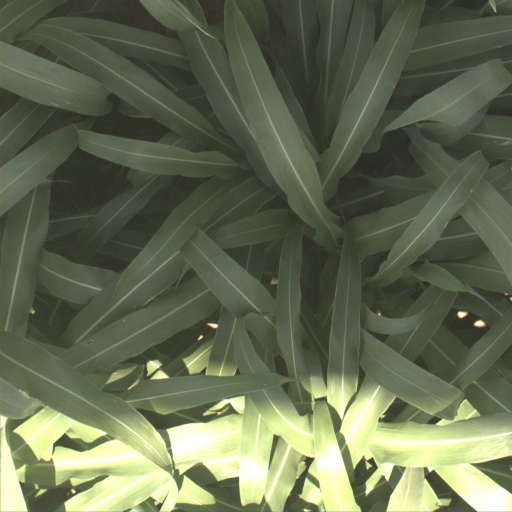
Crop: sorghum